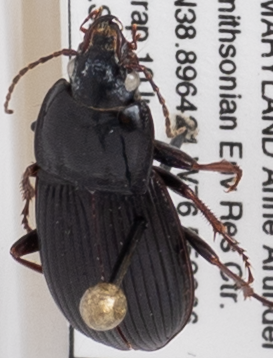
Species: Pterostichus (Abacidus) sp.
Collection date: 2021-06-10
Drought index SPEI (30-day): -0.87
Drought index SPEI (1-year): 2.09
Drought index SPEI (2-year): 1.28